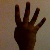
The image shows a hand gesture representing the number 4 in Indian Sign Language.